Ecosystem diversity

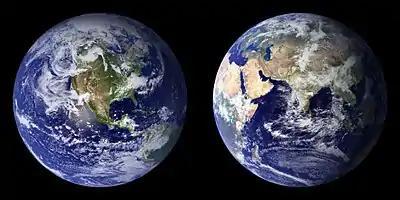
The Earth has many diverse ecosystems and ecologicalsystem diversity. These are NASA composite images of the Earth: 2001 (left), 2002 (right), titled "The Blue Marble".

Ecosystem diversity deals with the variations in ecosystems within a geographical location and its overall impact on human existence and the environment.